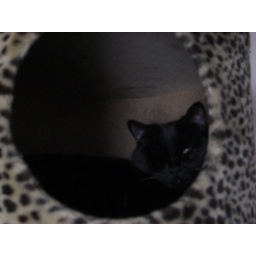
Long string of freya in cat tree